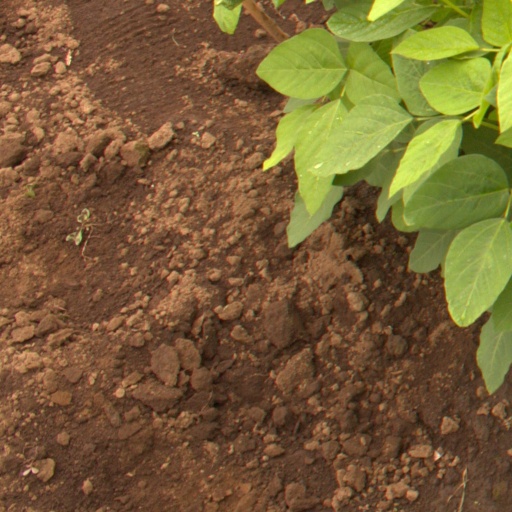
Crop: soybean